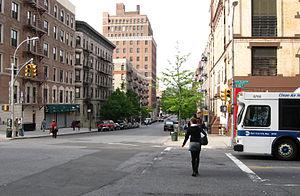
Manhattan Avenue est une avenue située dans le nord-ouest de Manhattan, le long de Central Park.